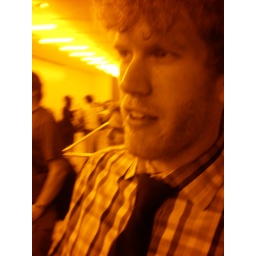
Jeffrey Miller in a normally colorful shirt in the Museum of Modern Art.